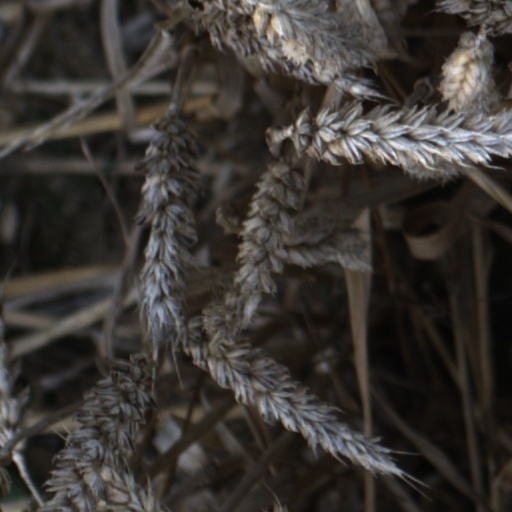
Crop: wheat